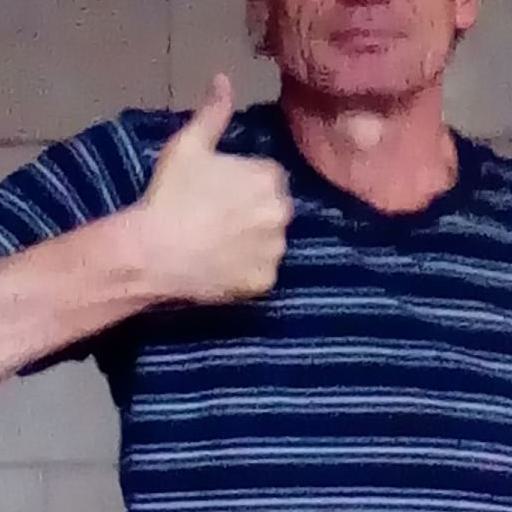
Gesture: like